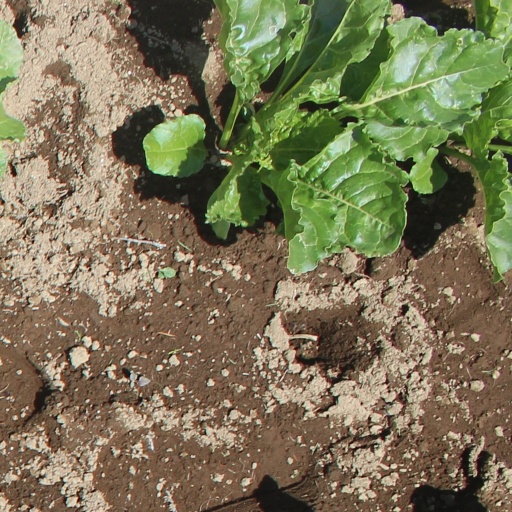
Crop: sugar beet